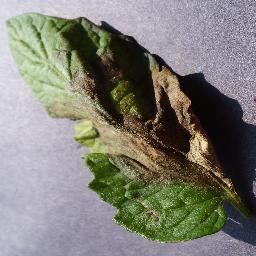
Label: Tomato___Late_blight